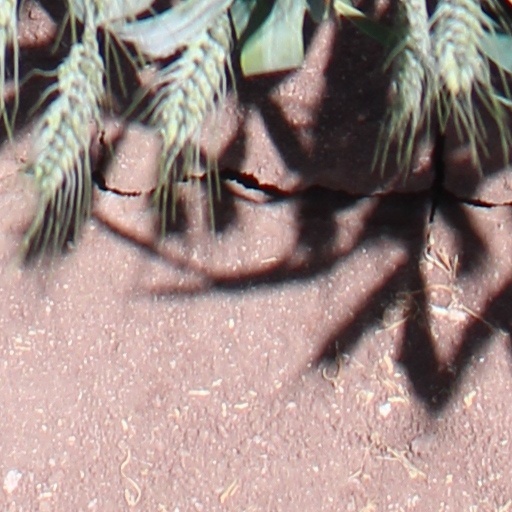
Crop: wheat